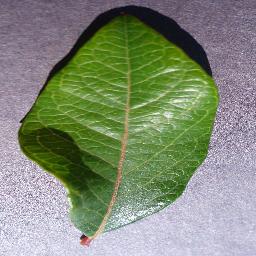
Label: Blueberry___healthy